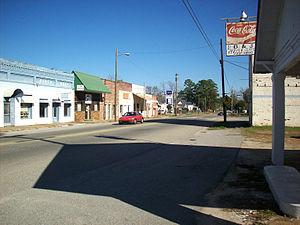
Newton, est une ville du comté de Dale dans l'État d'Alabama, aux États-Unis.